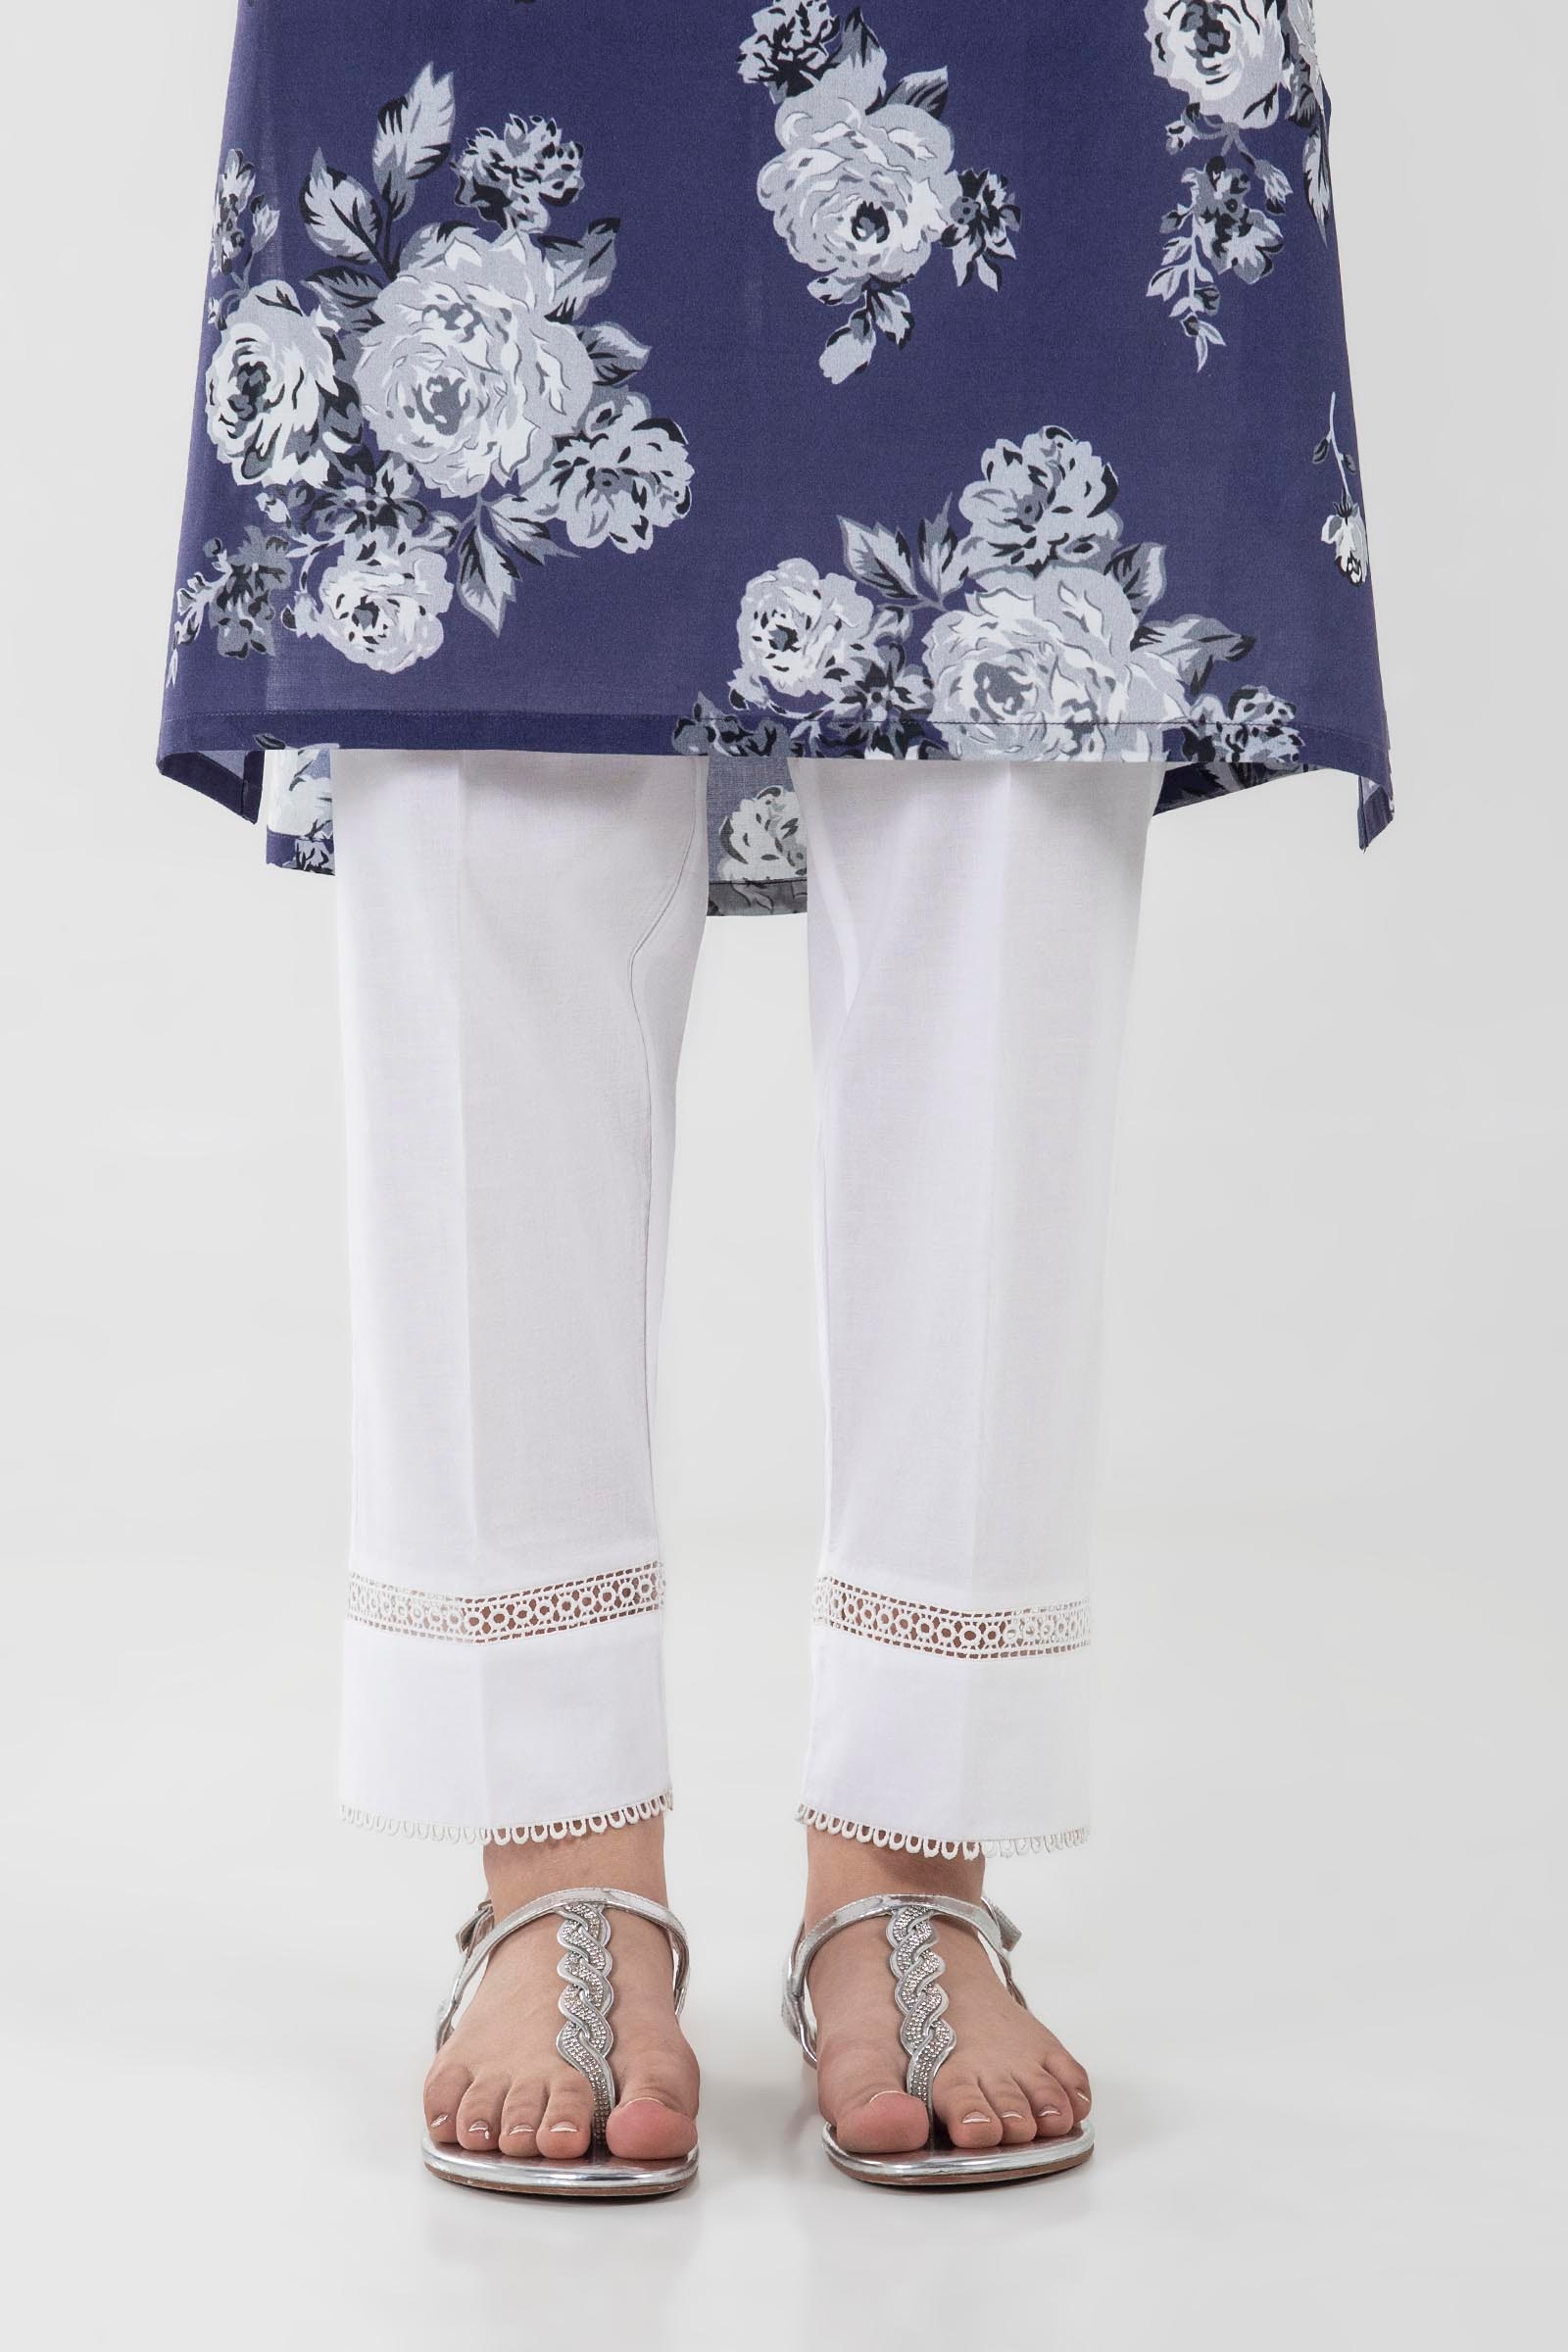
navy blue embroidered cotton tunic pants